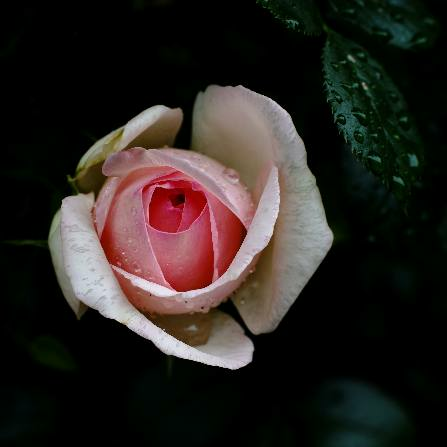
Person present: No